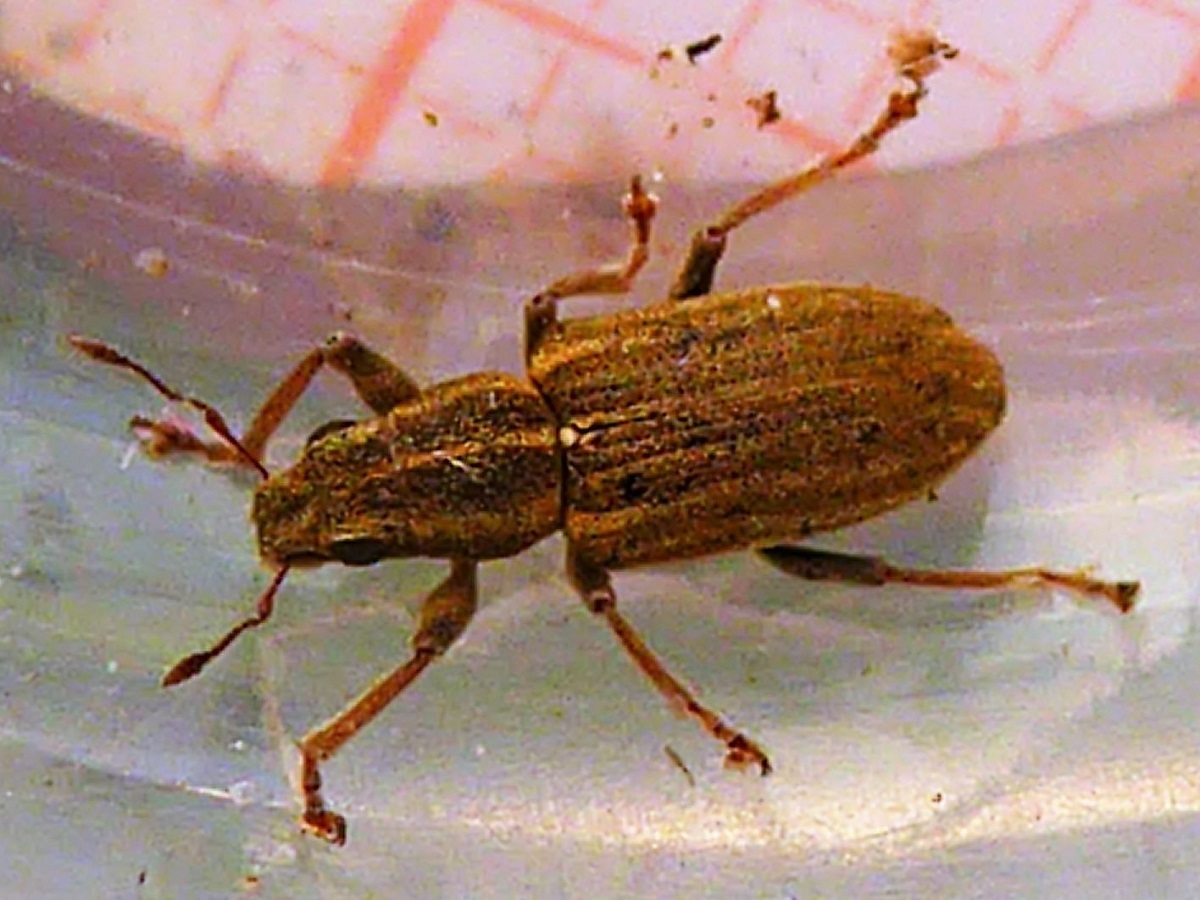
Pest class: pea_leaf_weevil